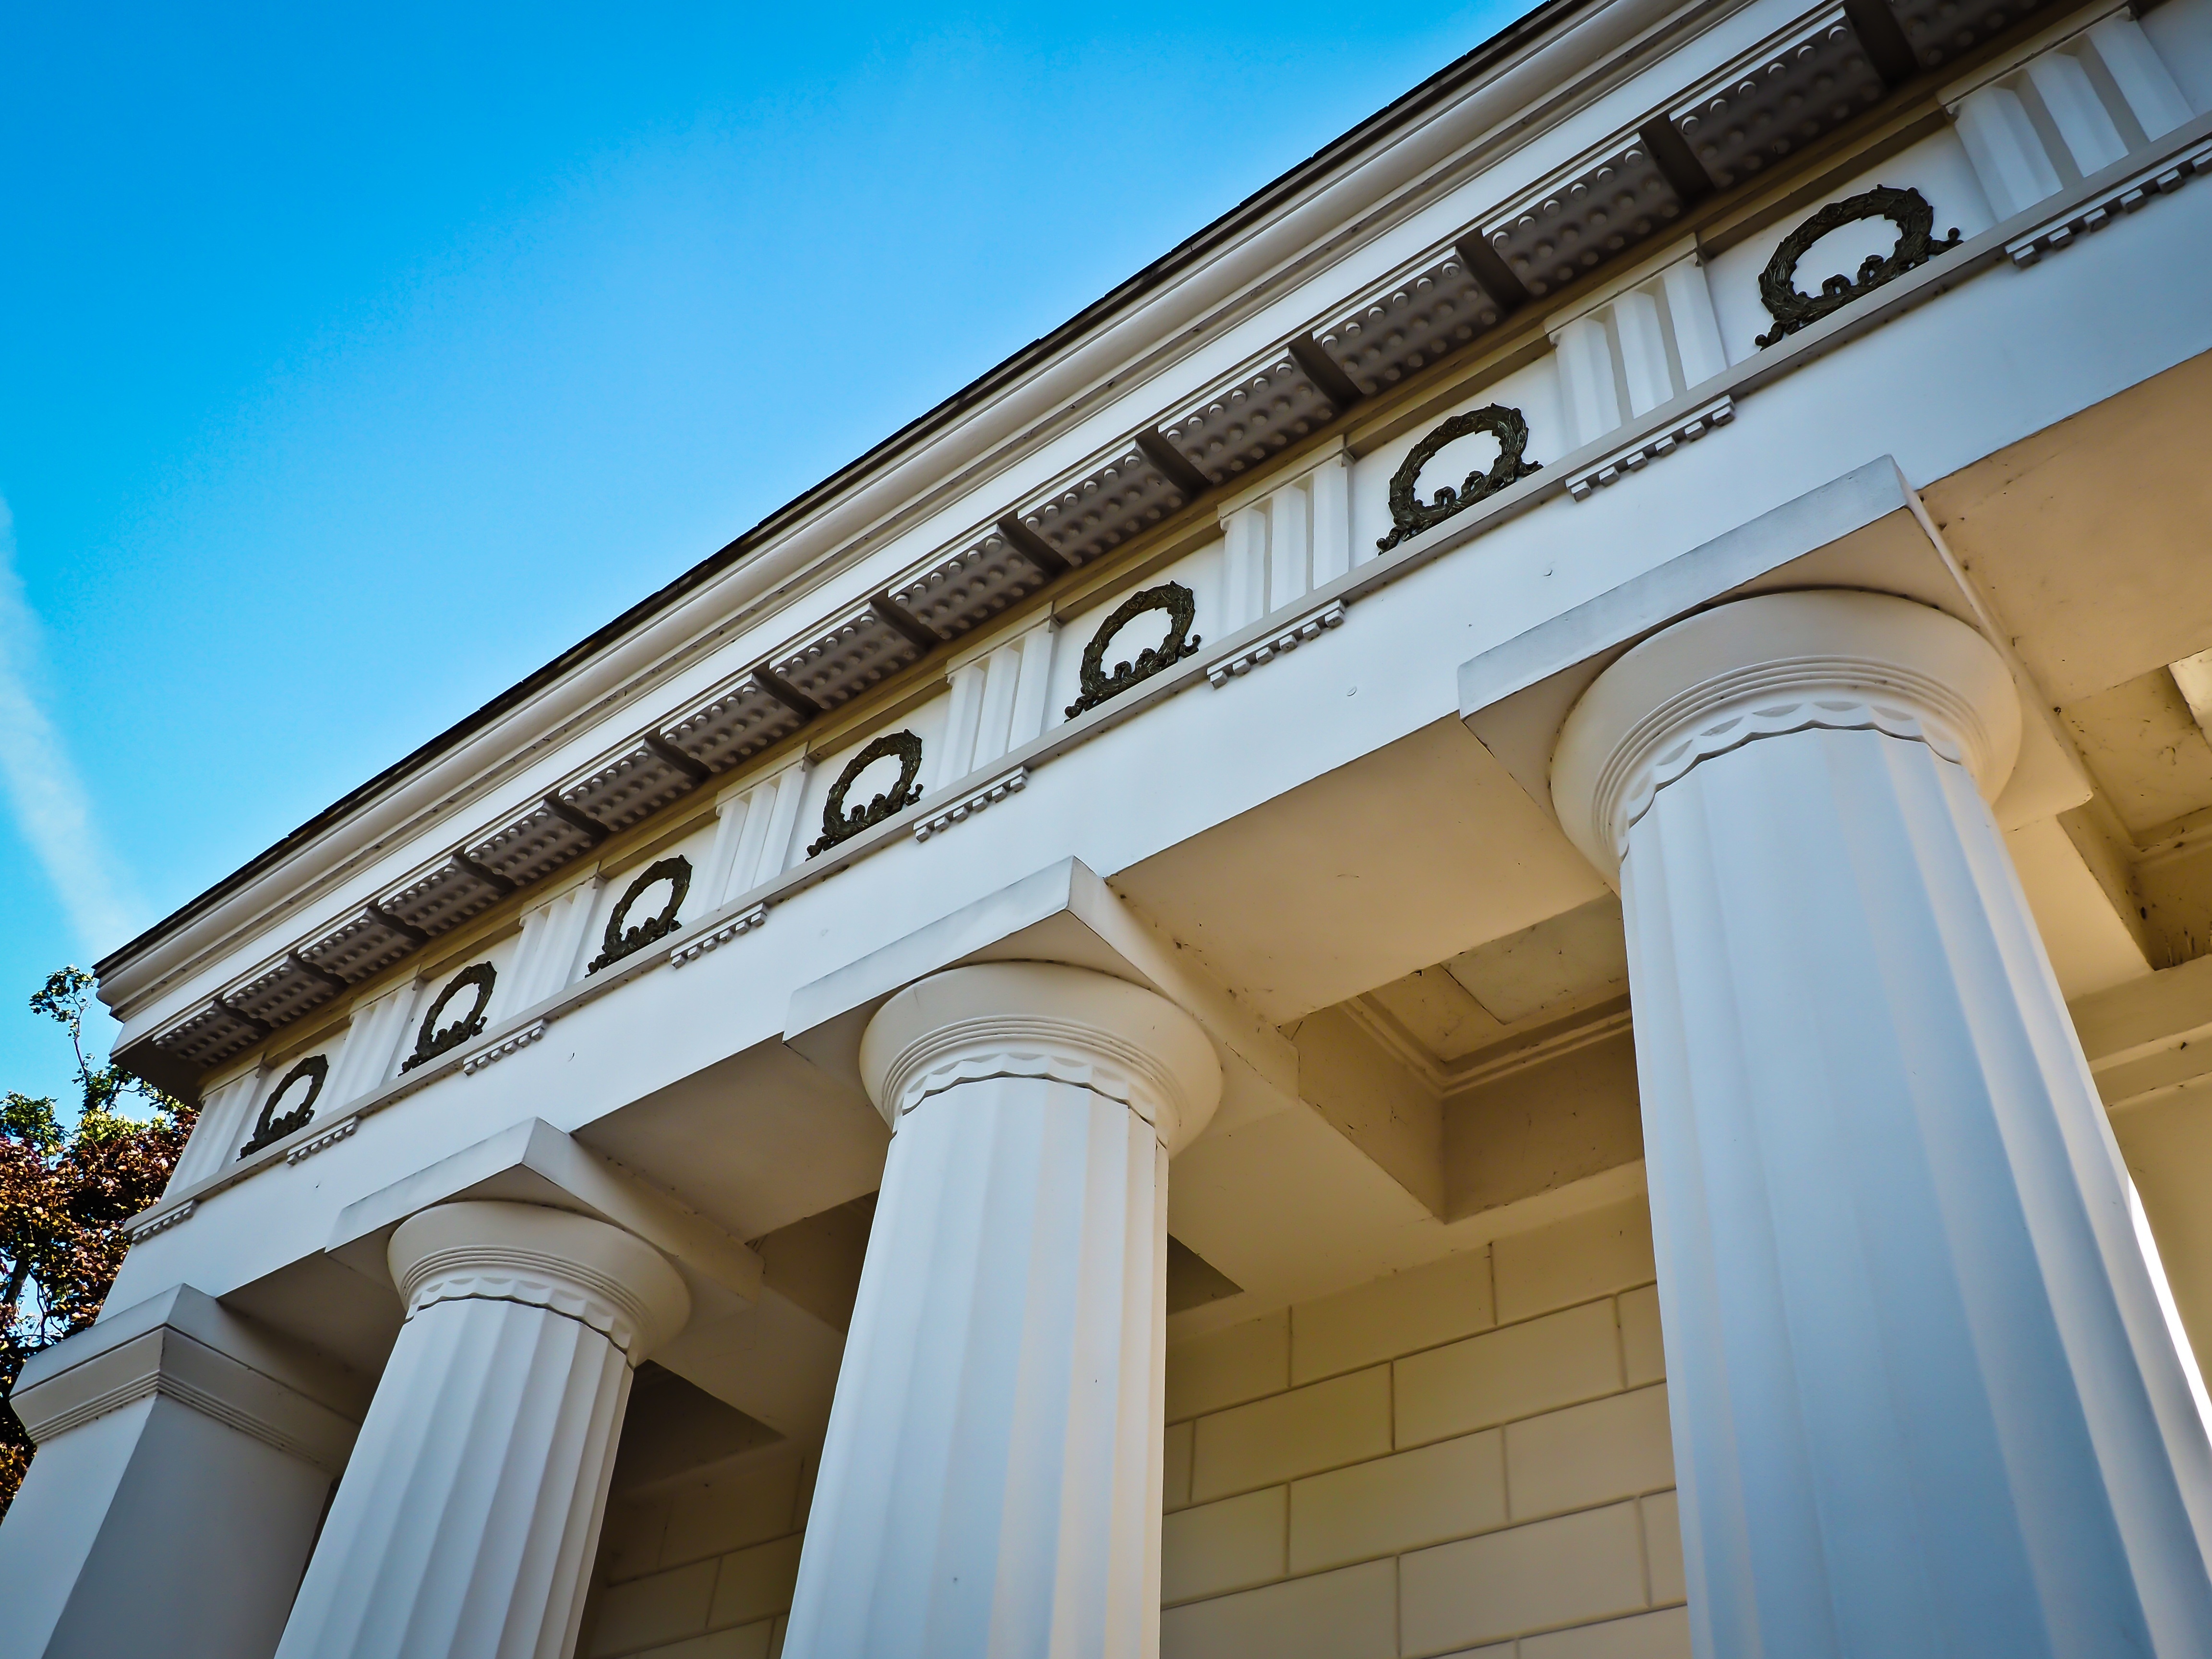
architecture, structure, building, old, column, facade, blue, old building, interior design, art nouveau, historically, columnar, dusseldorf, daylighting